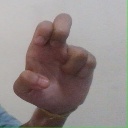
अक्षर: अ